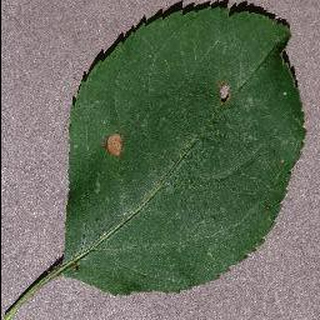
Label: apple_black_rot